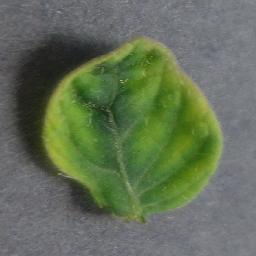
Label: Tomato___Tomato_Yellow_Leaf_Curl_Virus